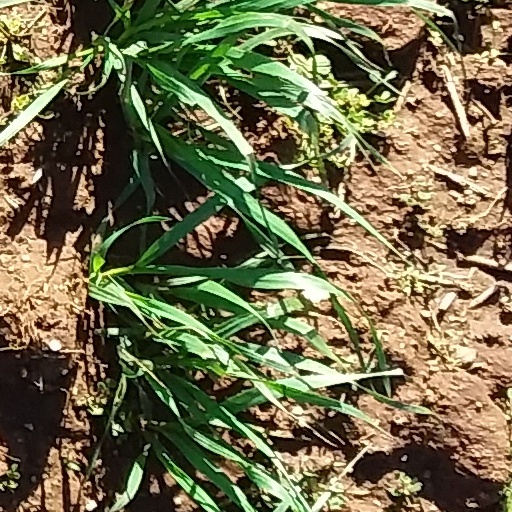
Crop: wheat